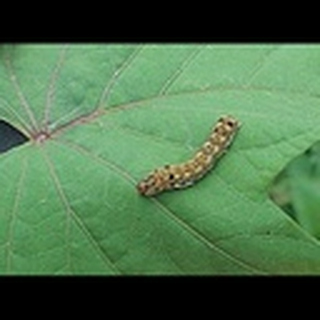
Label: cotton_army_worm